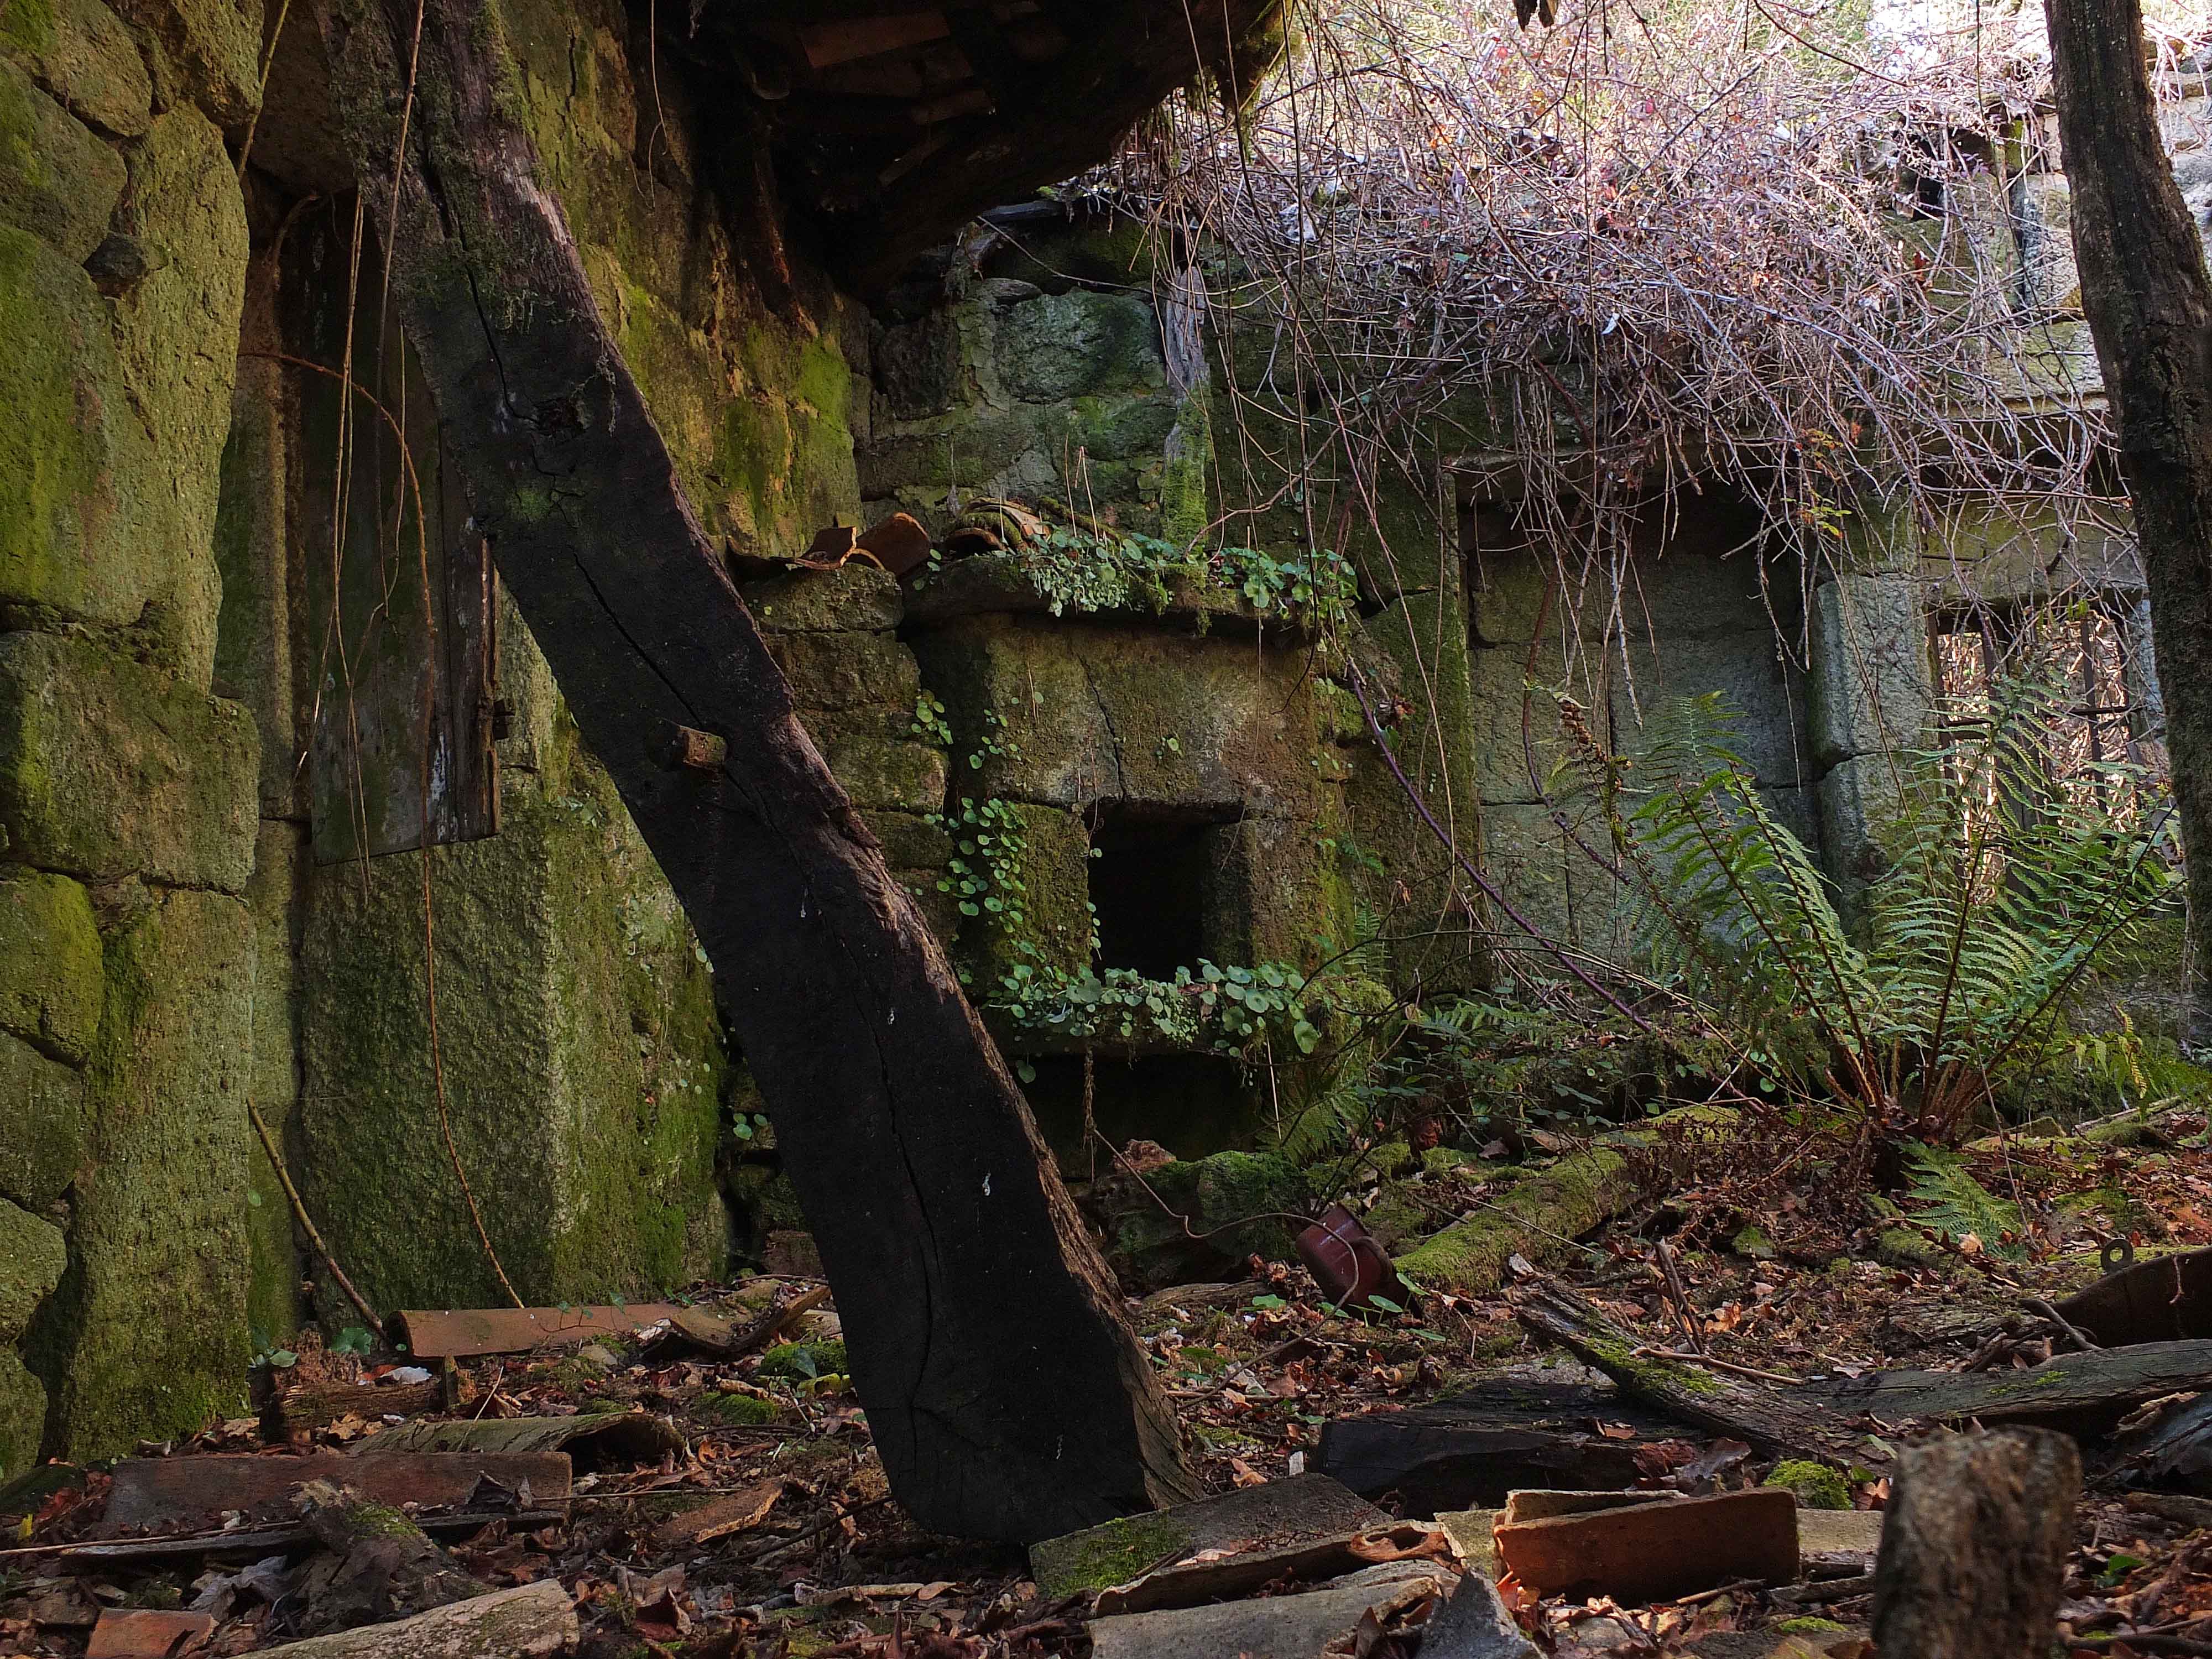
tree, forest, jungle, spain, ruins, galicia, pontevedra, woodland, habitat, espana, ggl1, gaby1, fujifilmxs1, rural area, natural environment, woody plant